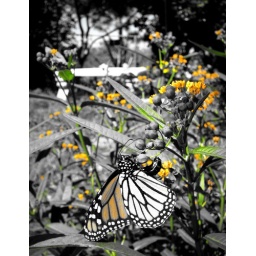
new life in black white and orange.